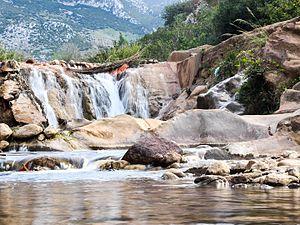
Aïn Zarka, Province de Tétouan, Maroc العربية: عين الزرقاء، إقليم تطوان، المغرب